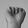
ASL letter: A